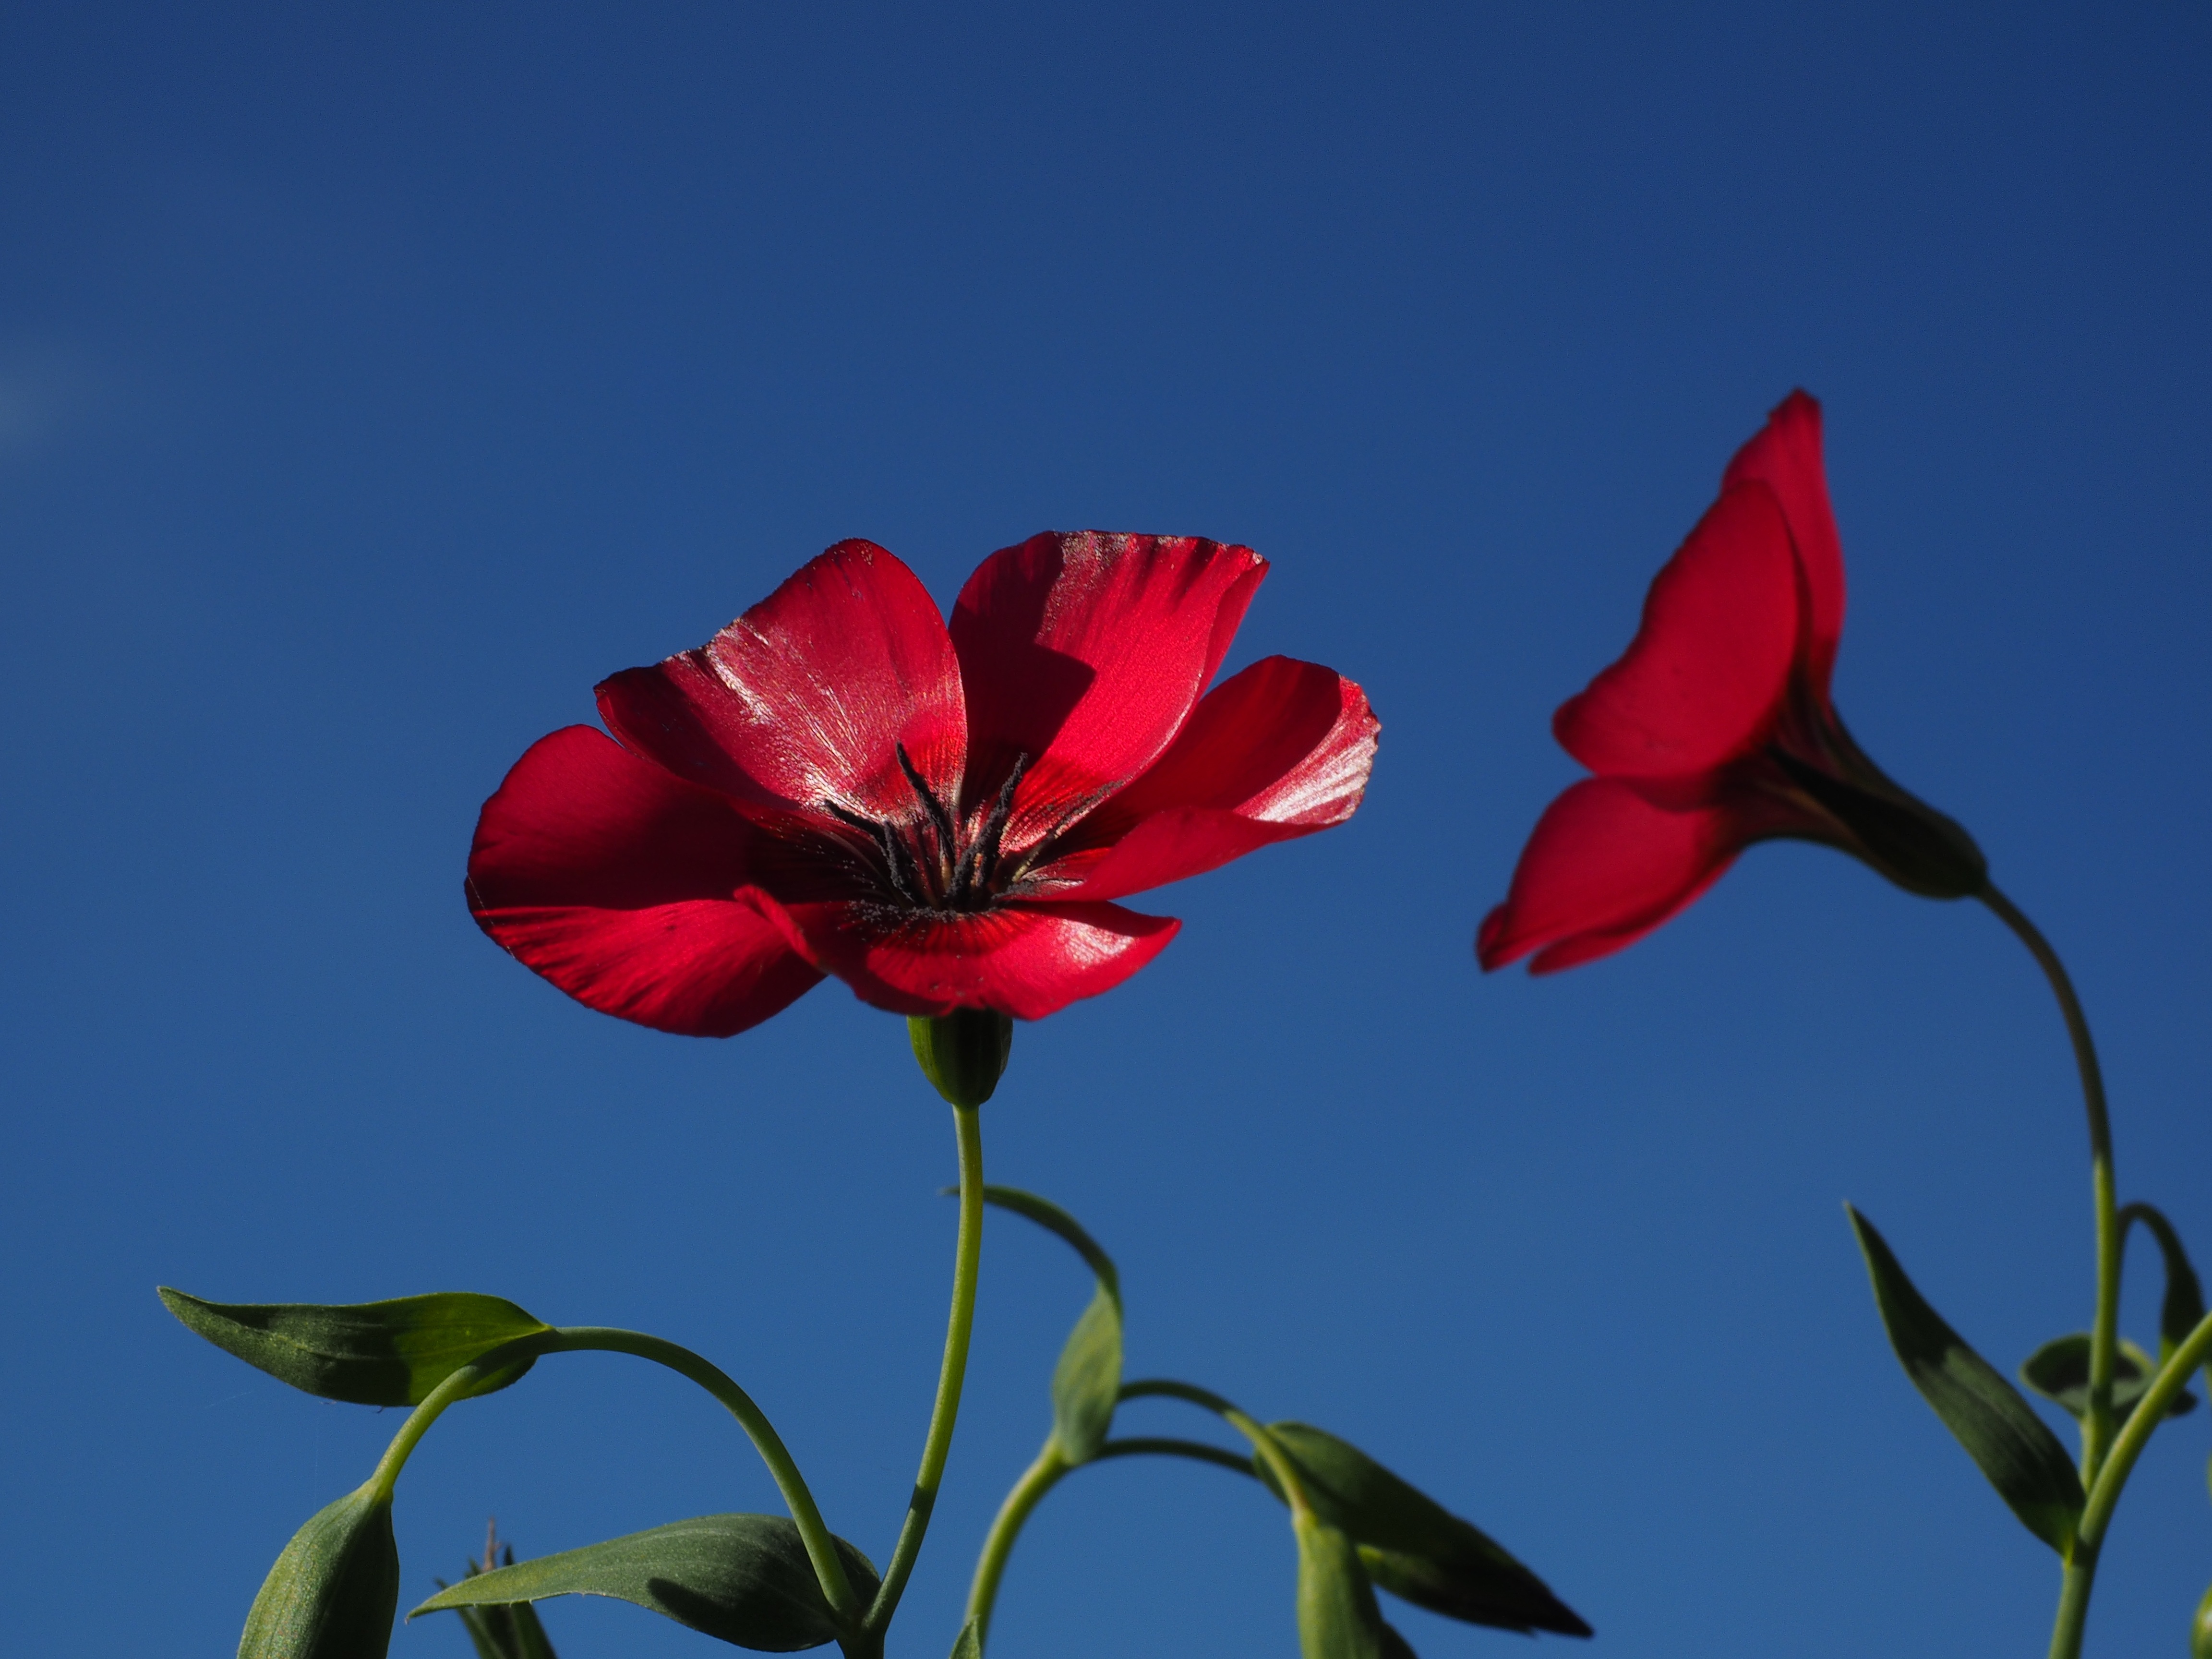
blossom, plant, flower, petal, bloom, red, pink, flora, translucent, tender, filigree, macro photography, airy, flowering plant, light pink, lein, linum, plant stem, land plant, red lein, light red, linum grandiflorum, prachtlein